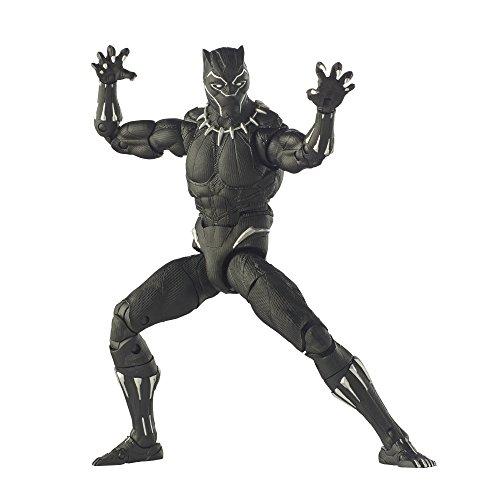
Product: Marvel Black Panther Legends Series Black Panther, 12-inch - E1199
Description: Premium 12-inch scale Legends Series Black Panther figure.
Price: $32.99
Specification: ProductDimensions:3.2x9.5x14inches|ItemWeight:1.32pounds|ShippingWeight:1.45pounds(Viewshippingratesandpolicies)|DomesticShipping:ItemcanbeshippedwithinU.S.|InternationalShipping:ThisitemcanbeshippedtoselectcountriesoutsideoftheU.S.LearnMore|ASIN:B0721876J6|Itemmodelnumber:E1199|Manufacturerrecommendedage:4yearsandup|Batteries:1AAbatteriesrequired.